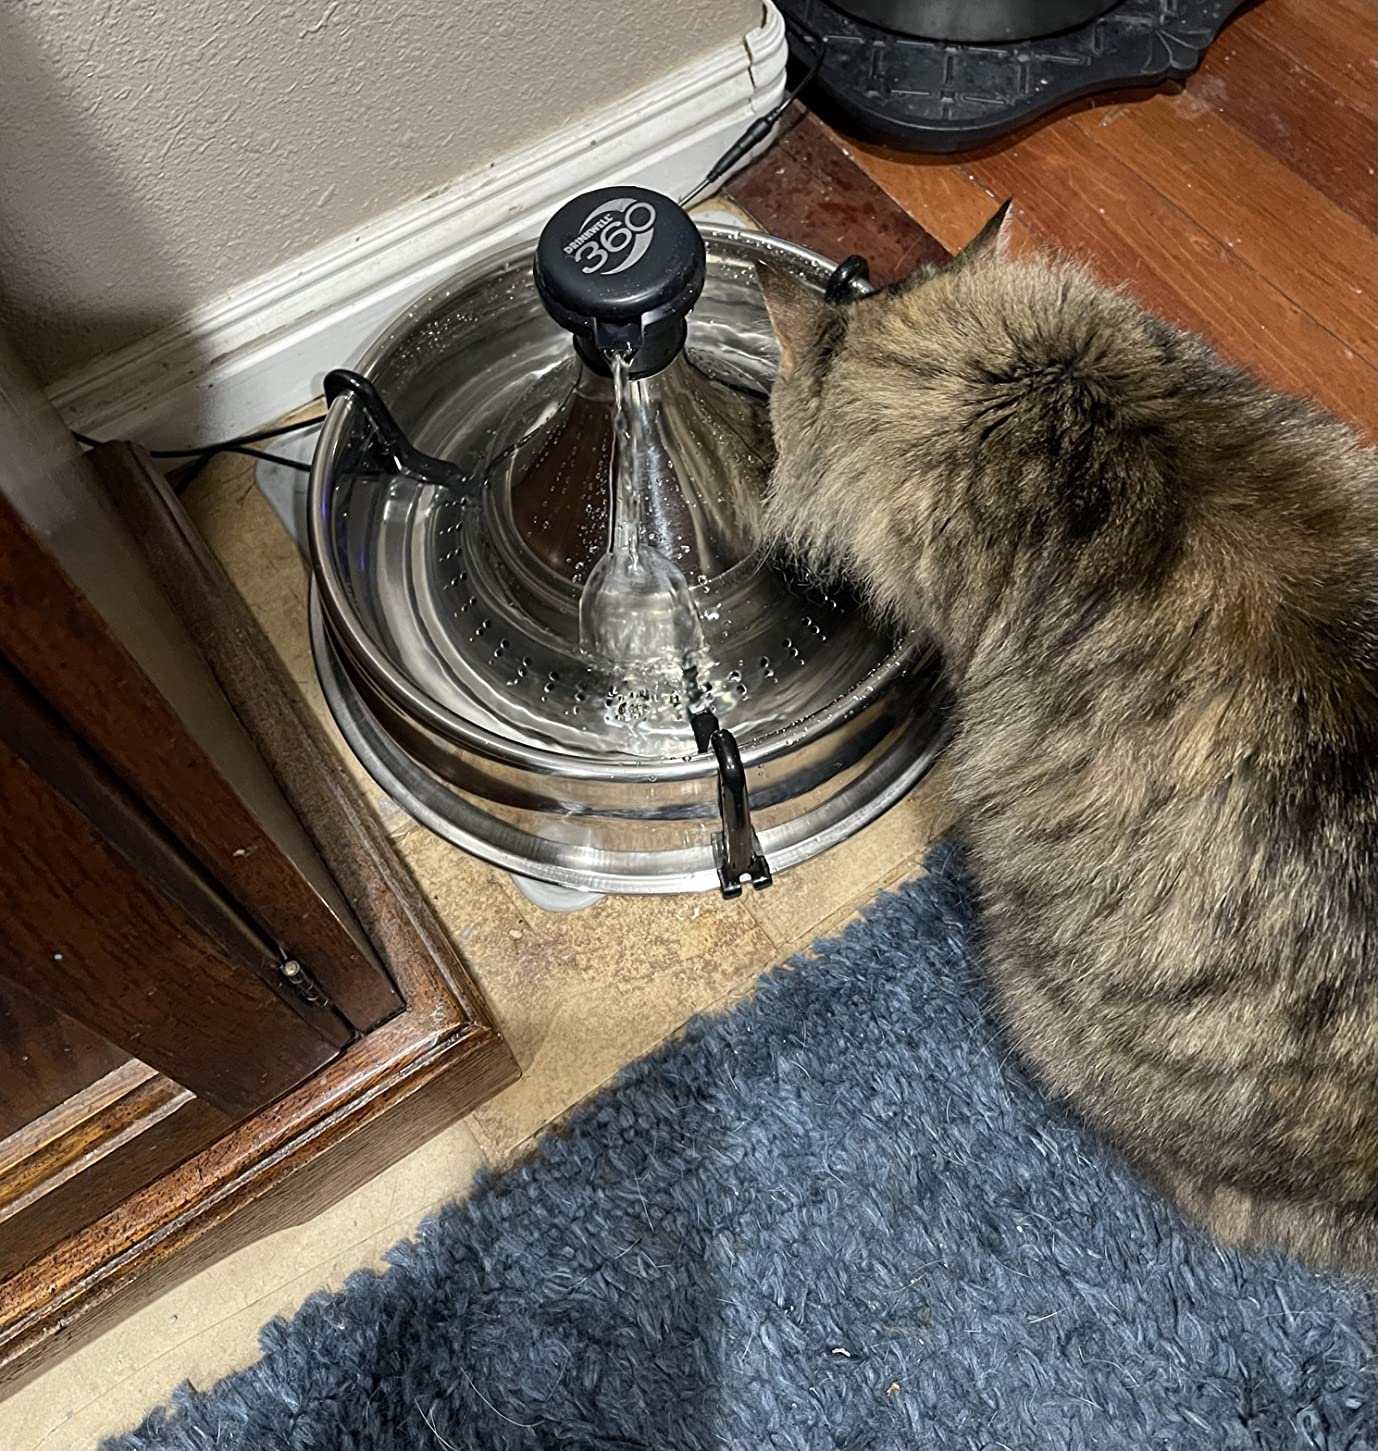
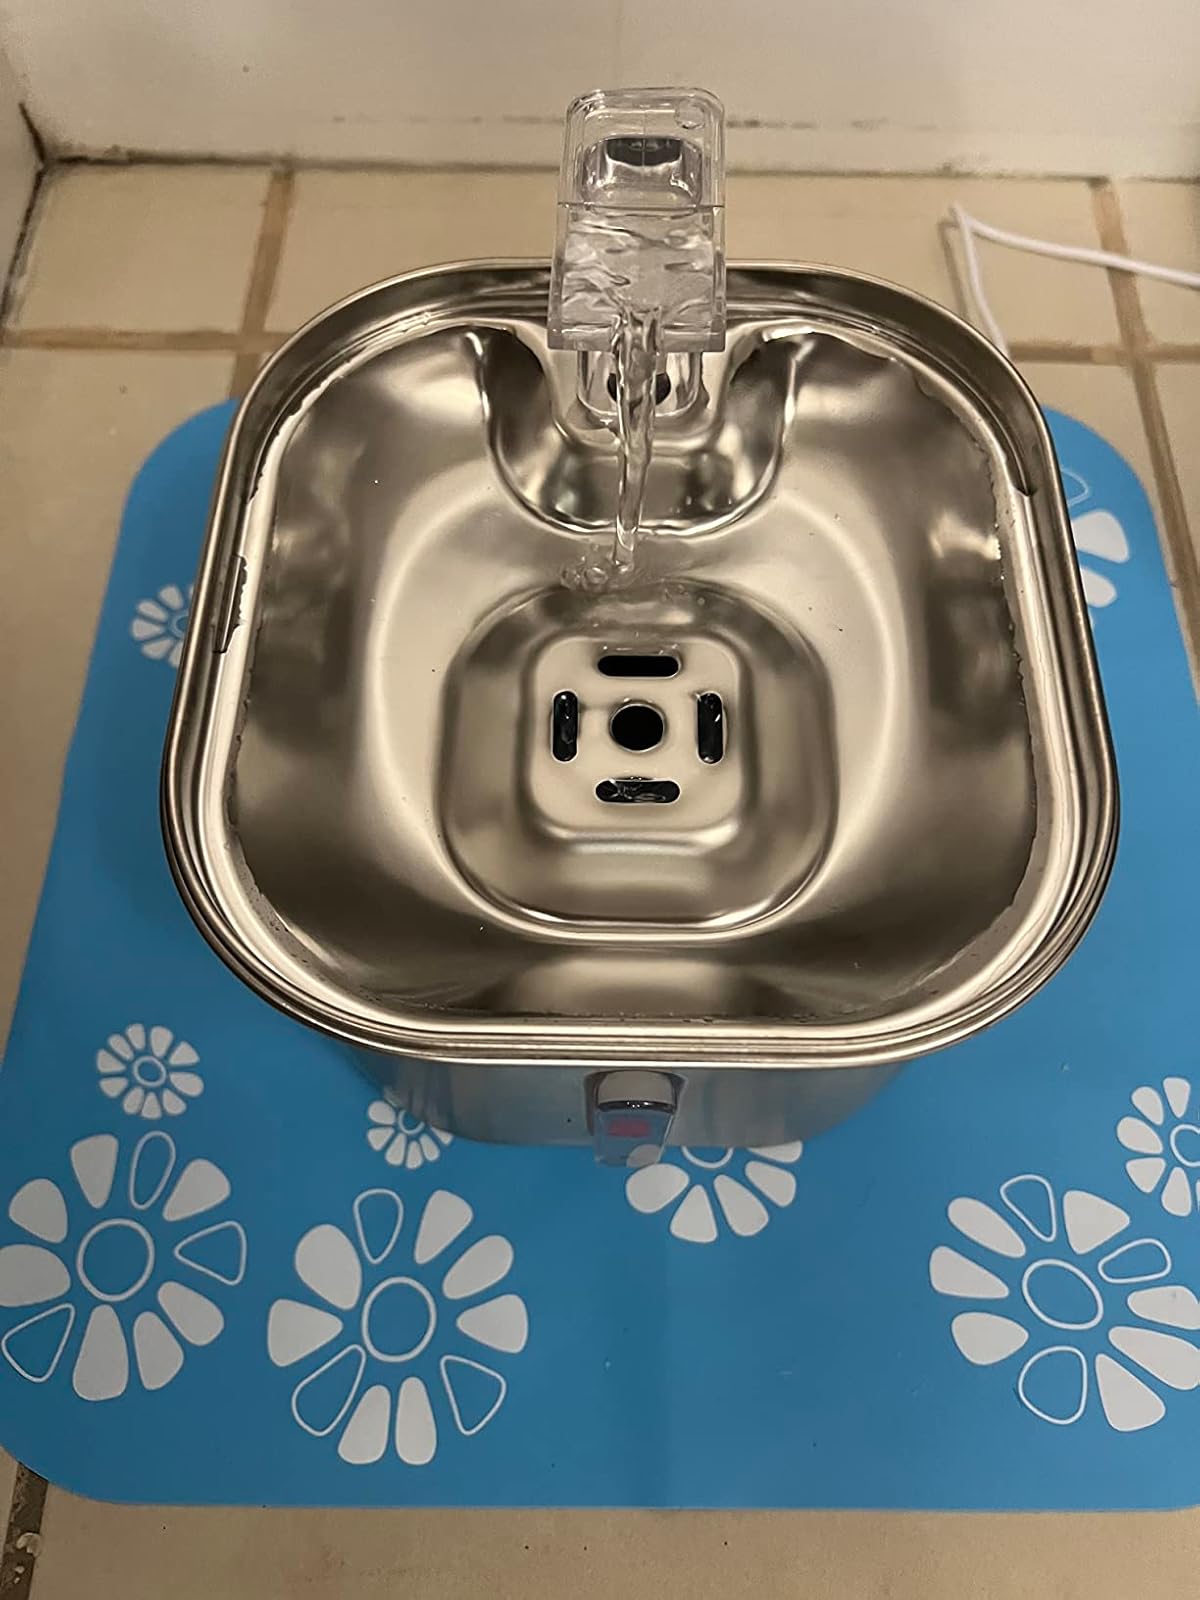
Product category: items_bowl
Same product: no